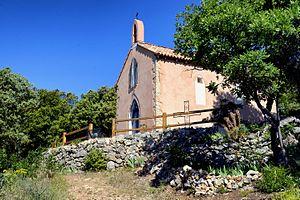
Garéoult est une commune française située dans le département du Var en région Provence-Alpes-Côte d'Azur. Elle fait partie de l'intercommunalité de la communauté d'agglomération de la Provence Verte. Les premiers habitants baptisèrent ce village « Gardia Altissima » ce qui signifie « la sentinelle la plus haute ».